Jüdischer Friedhof Endingen

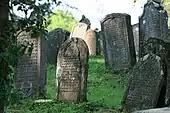
Grave stones in the cemetery

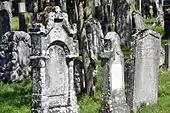

The graves are arranged in north–south direction, but it's not known why the orientation differs from those in other Jewish cemeteries. Men and women were buried in separate rows. Overall, more than 2,700 people are buried in the cemetery. In the oldest part of the cemetery, right next to the road, the grave stones are uniformly, carried out in the basic form of traditional steles. Most were made of the local sandstone, those of the wealthier families from shell limestone. From the mid-19th century, marble was increasingly used, and in addition to the usual Hebrew grave inscriptions also in German with Latin letters. Increasingly, the grave stones were made in the Neoclassical style and neo-Gothic shapes, also broken pillars for young deceased and obelisks were used. Since the mid-1940s, according to the spirit of the age, simple and uniform grave stone were used again. The inscriptions were also restricted to the bare minimum and carried out partly in Hebrew.